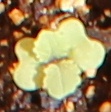
Label: Canola